Resource efficiency

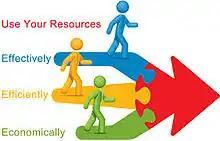
Resource management

A 2014 report by The Carbon Trust suggested that resource challenges are intensifying rapidly – for example, there could be a 40% gap between available water supplies and water needs by 2030, and some critical materials could be in short supply as soon as 2016. These challenges could lead to disruptions to supply, growing regulatory requirements, volatile fluctuation of prices, and may ultimately threaten the viability of existing business models.